Sister Street Fighter: Hanging by a Thread

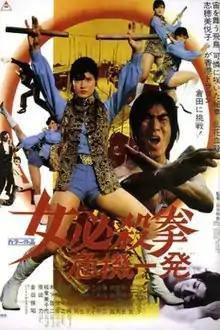
Film poster

is a Japanese martial arts directed by Kazuhiko Yamaguchi and starring Etsuko Shihomi. The film is a sequel to "Sister Street Fighter". It was followed by a third and final film titled "The Return of the Sister Street Fighter" (1975).